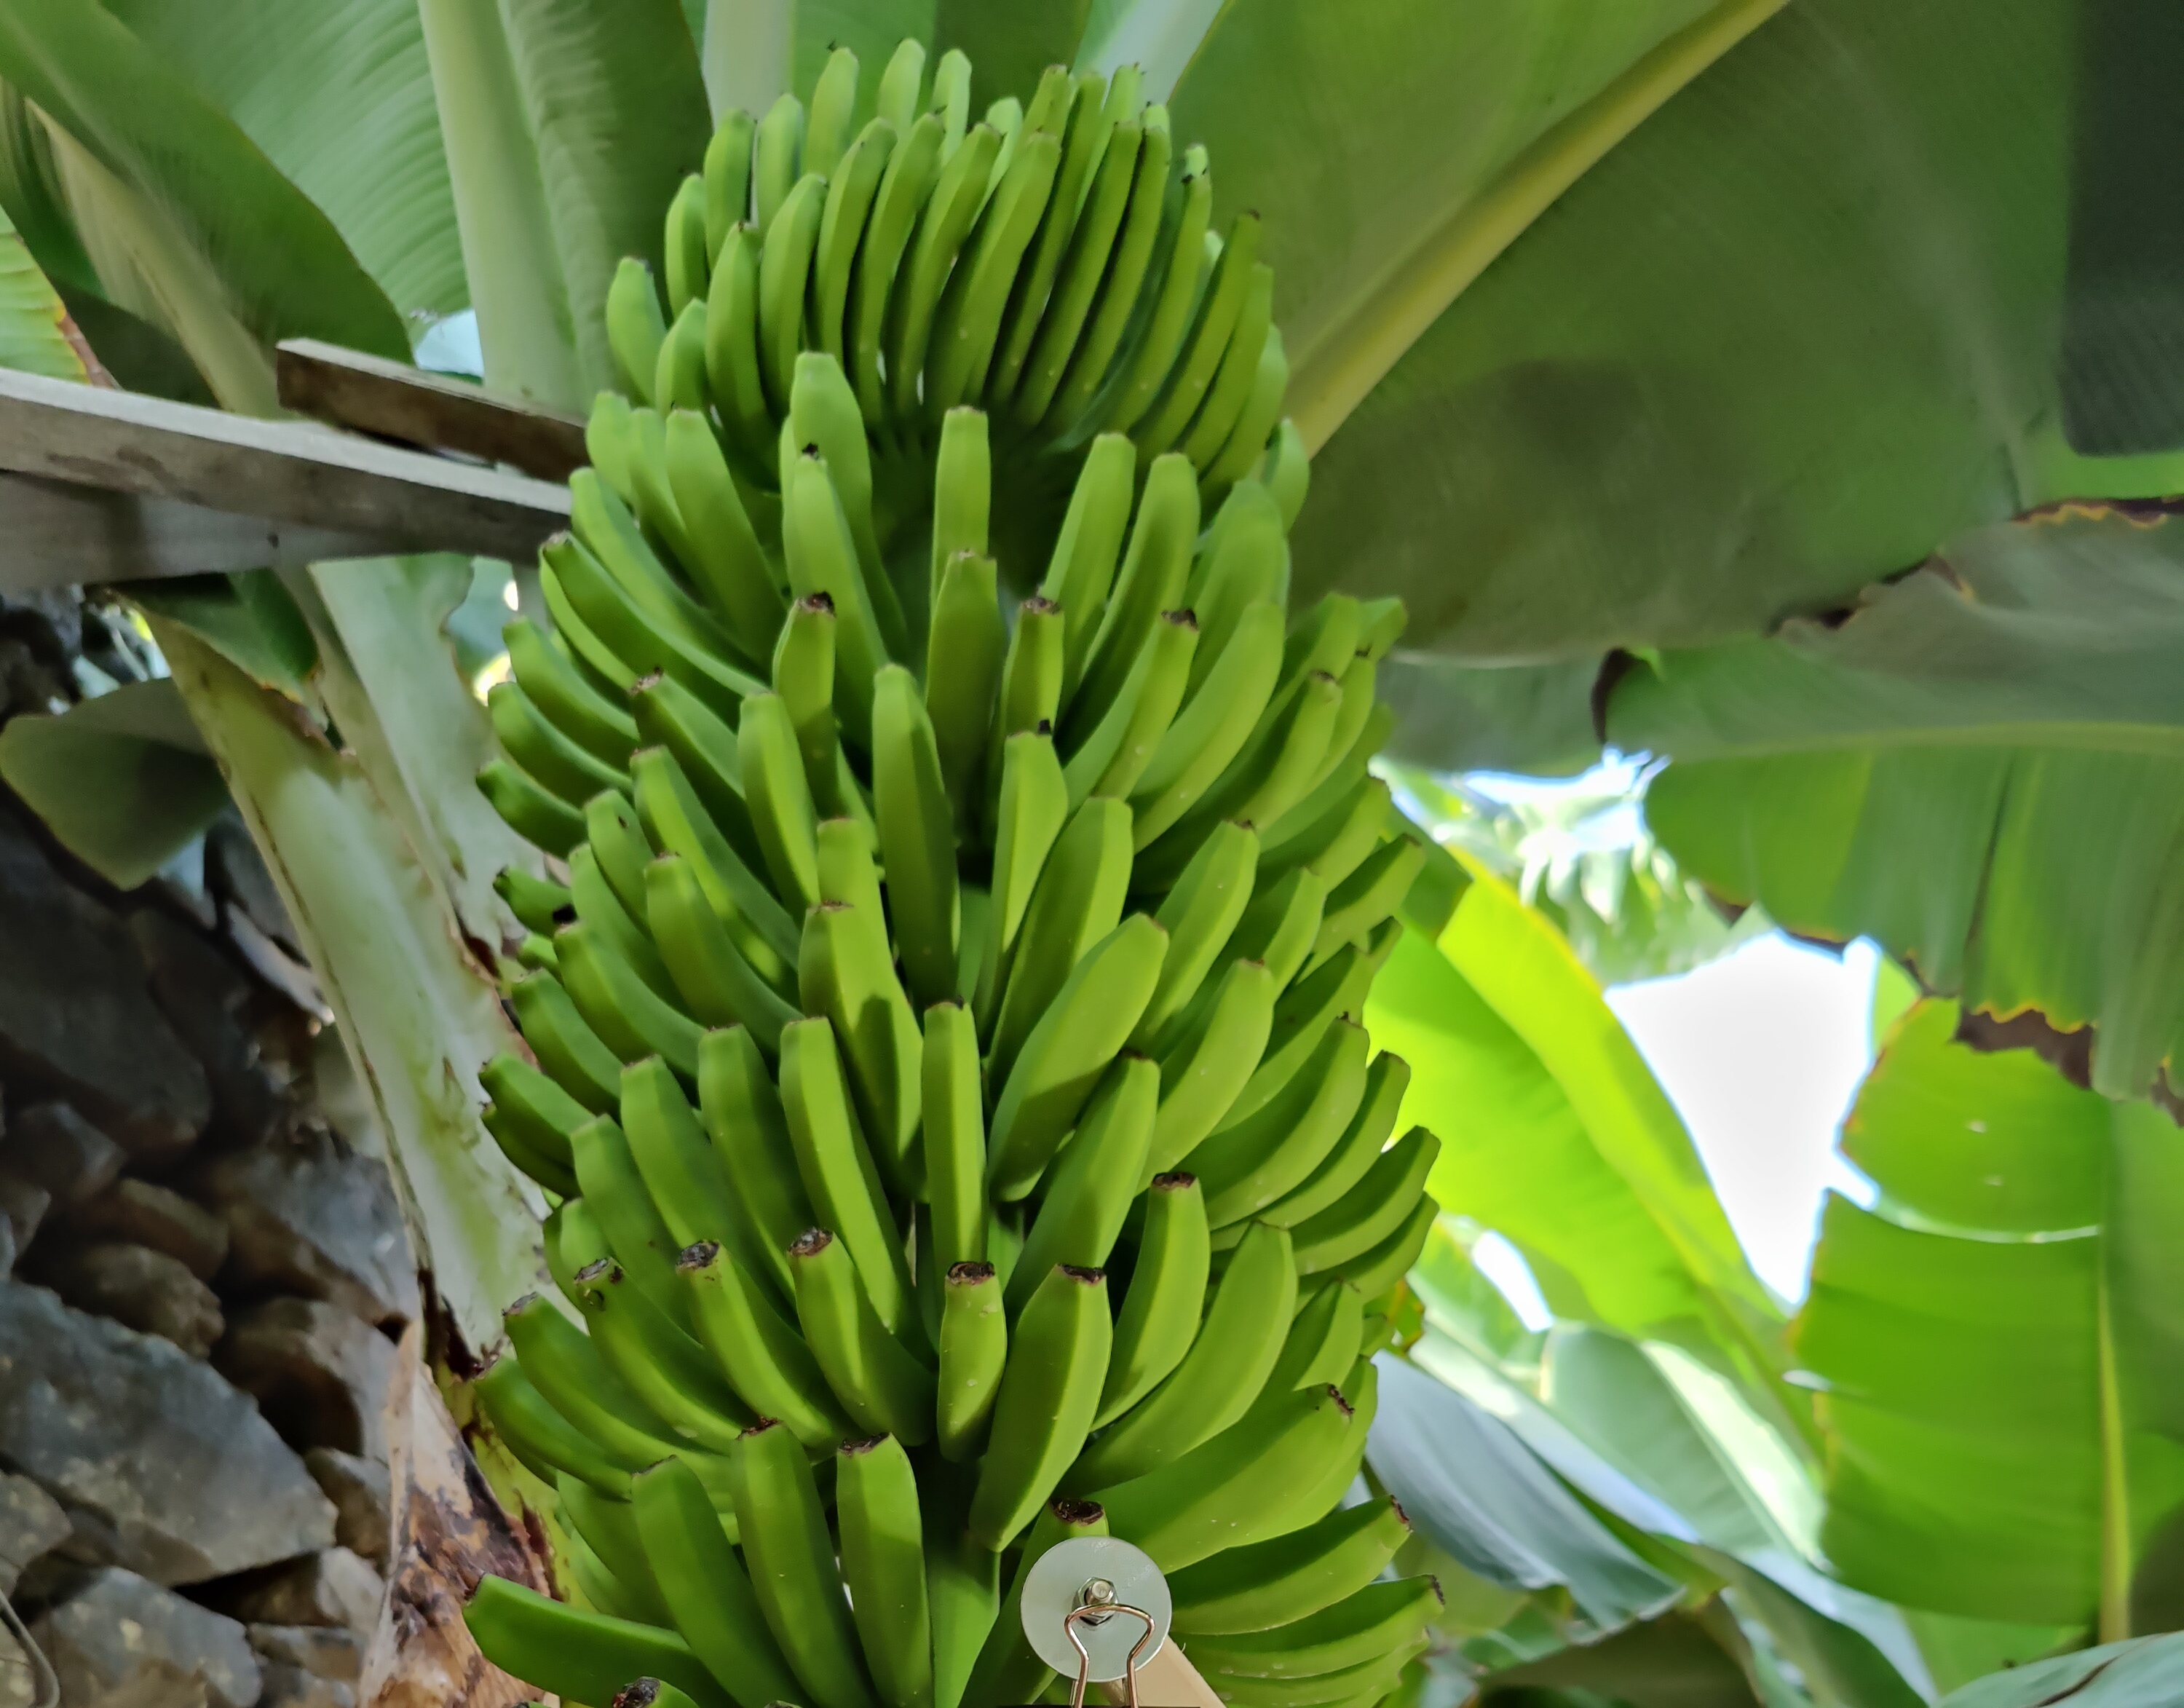
Label: Keep